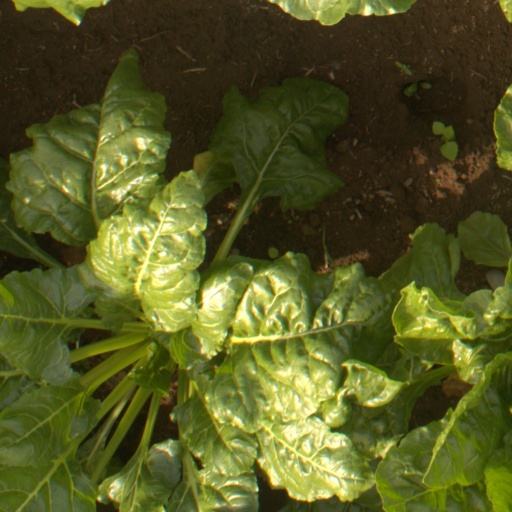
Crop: sugar beet